Carl Nielsen

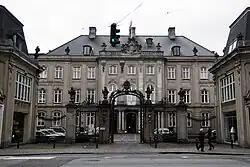
Odd Fellows Mansion in Copenhagen where many of Nielsen's compositions were premiered

In his "Lives of the Great Composers", the music critic Harold C. Schonberg emphasizes the breadth of Nielsen's compositions, his energetic rhythms, generous orchestration and his individuality. In comparing him with Jean Sibelius, he considers he had "just as much sweep, even more power, and a more universal message". The Oxford University music professor Daniel M. Grimley qualifies Nielsen as "one of the most playful, life-affirming, and awkward voices in twentieth-century music" thanks to the "melodic richness and harmonic vitality" of his work. Anne-Marie Reynolds, author of "Carl Nielsen's Voice: His Songs in Context", cites Robert Simpson's view that "all of his music is vocal in origin", maintaining that song-writing strongly influenced Nielsen's development as a composer.